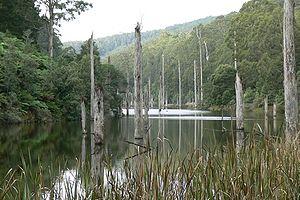
Le parc national Great Otway est un parc national dans l'État de Victoria en Australie, à 162 km au sud-ouest de Melbourne. Le parc d'une superficie de 103 km ² a été ouvert en 2004, quand les parcs Otway, Angahook-Lorne, Carlisle, Melba Gully, des parties de la forêt d'état d'Otway et un certain nombre de réserves de terres ont été fusionnés en un seul parc. Le parc se caractérise par sa grande diversité de paysages et de types de végétation. Il a été créé après une campagne menée par la communauté Otway Ranges Environment Network.